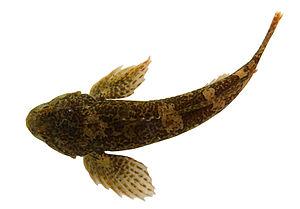
Chabot de l'Hérault (Cottus rondeleti) capturé lors d'une session de pêche électrique sur l'Avèze (Brissac, Hérault, France)
Cette liste commentée recense l'ichtyofaune d'eau douce en France métropolitaine. Elle répertorie les espèces de poissons dulçaquicoles français actuels et celles qui ont été récemment classifiées comme éteintes. Comme ici n'est référencé que la France métropolitaine, cette liste ne comptabilise pas les animaux présents dans les territoires de la France d'outre-mer, qui sont des régions disséminées un peu partout dans le monde.